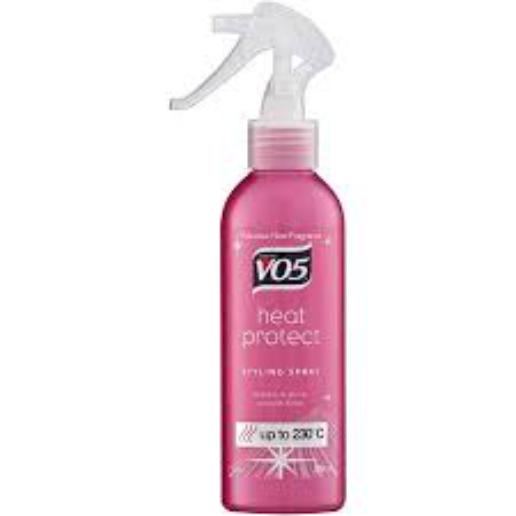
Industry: Necessities